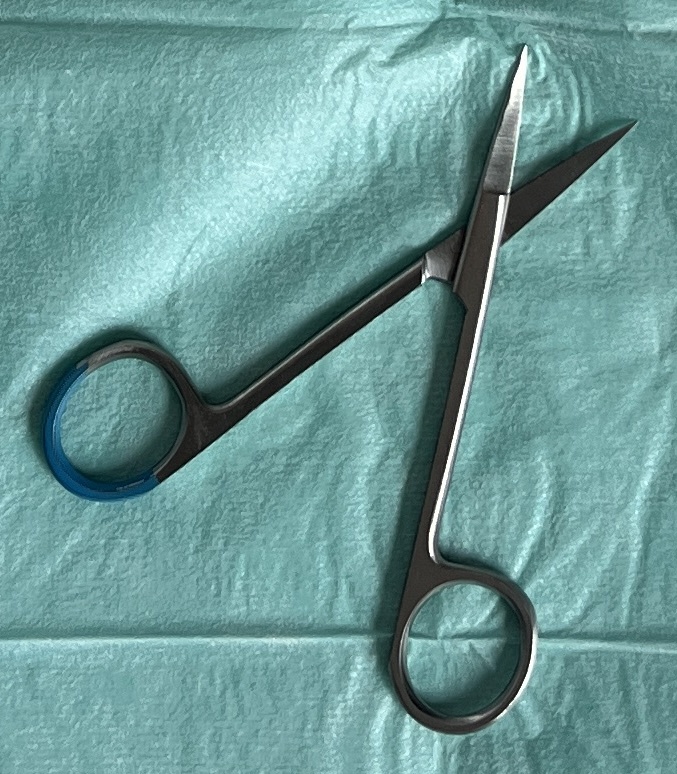
Hinged instrument state: open